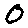
Label: 0